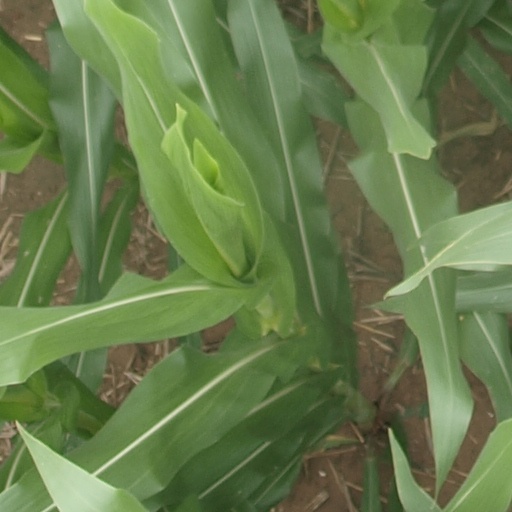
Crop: maize; corn